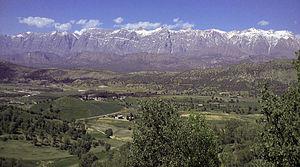
Le Kohguilouyeh-et-Bouyer-Ahmad est une des 31 provinces d'Iran. Elle est située dans le sud-ouest du pays. Sa capitale est Yassoudj.